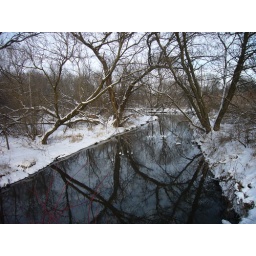
Archway of tree branches reflected in the water